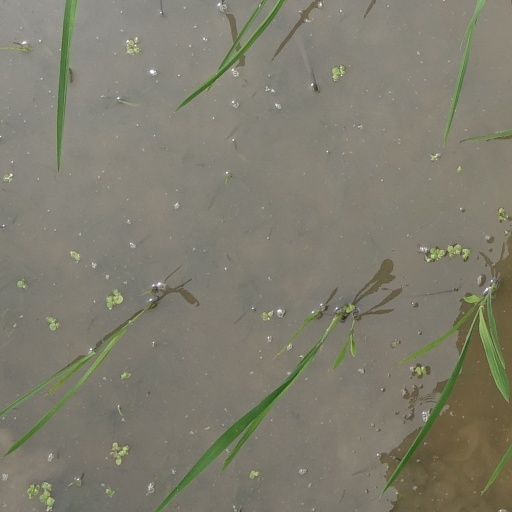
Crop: rice